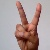
The image shows a hand gesture representing the letter 'V' in Indian Sign Language.